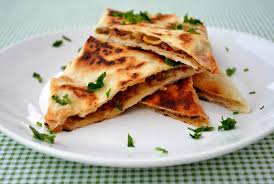
Yemek: gozleme